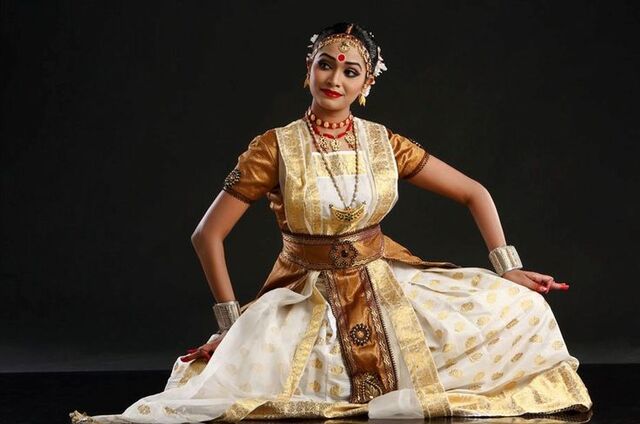
Dance form: sattriya